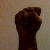
The image shows a hand gesture representing the letter 'S' in Indian Sign Language.